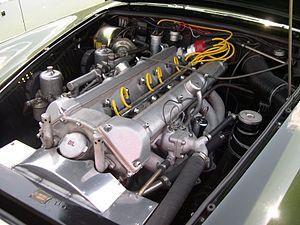
L’Aston Martin DB4 est une automobile présentée par le constructeur britannique Aston Martin en 1958. Les initiales « DB », identifiant le modèle, font référence au nom du propriétaire de la marque David Brown. Elle est le symbole du renouveau pour la marque et a créé l'image valorisante qui fait aujourd'hui son succès. Elle est aussi la première voiture produite dans l'usine de Newport Pagnell.
Un moteur à allumage commandé, plus communément appelé moteur à essence en raison du type de carburant le plus fréquemment utilisé, est une famille de moteur à combustion interne, pouvant être à mouvement alternatif ou plus rarement à mouvement rotatif.